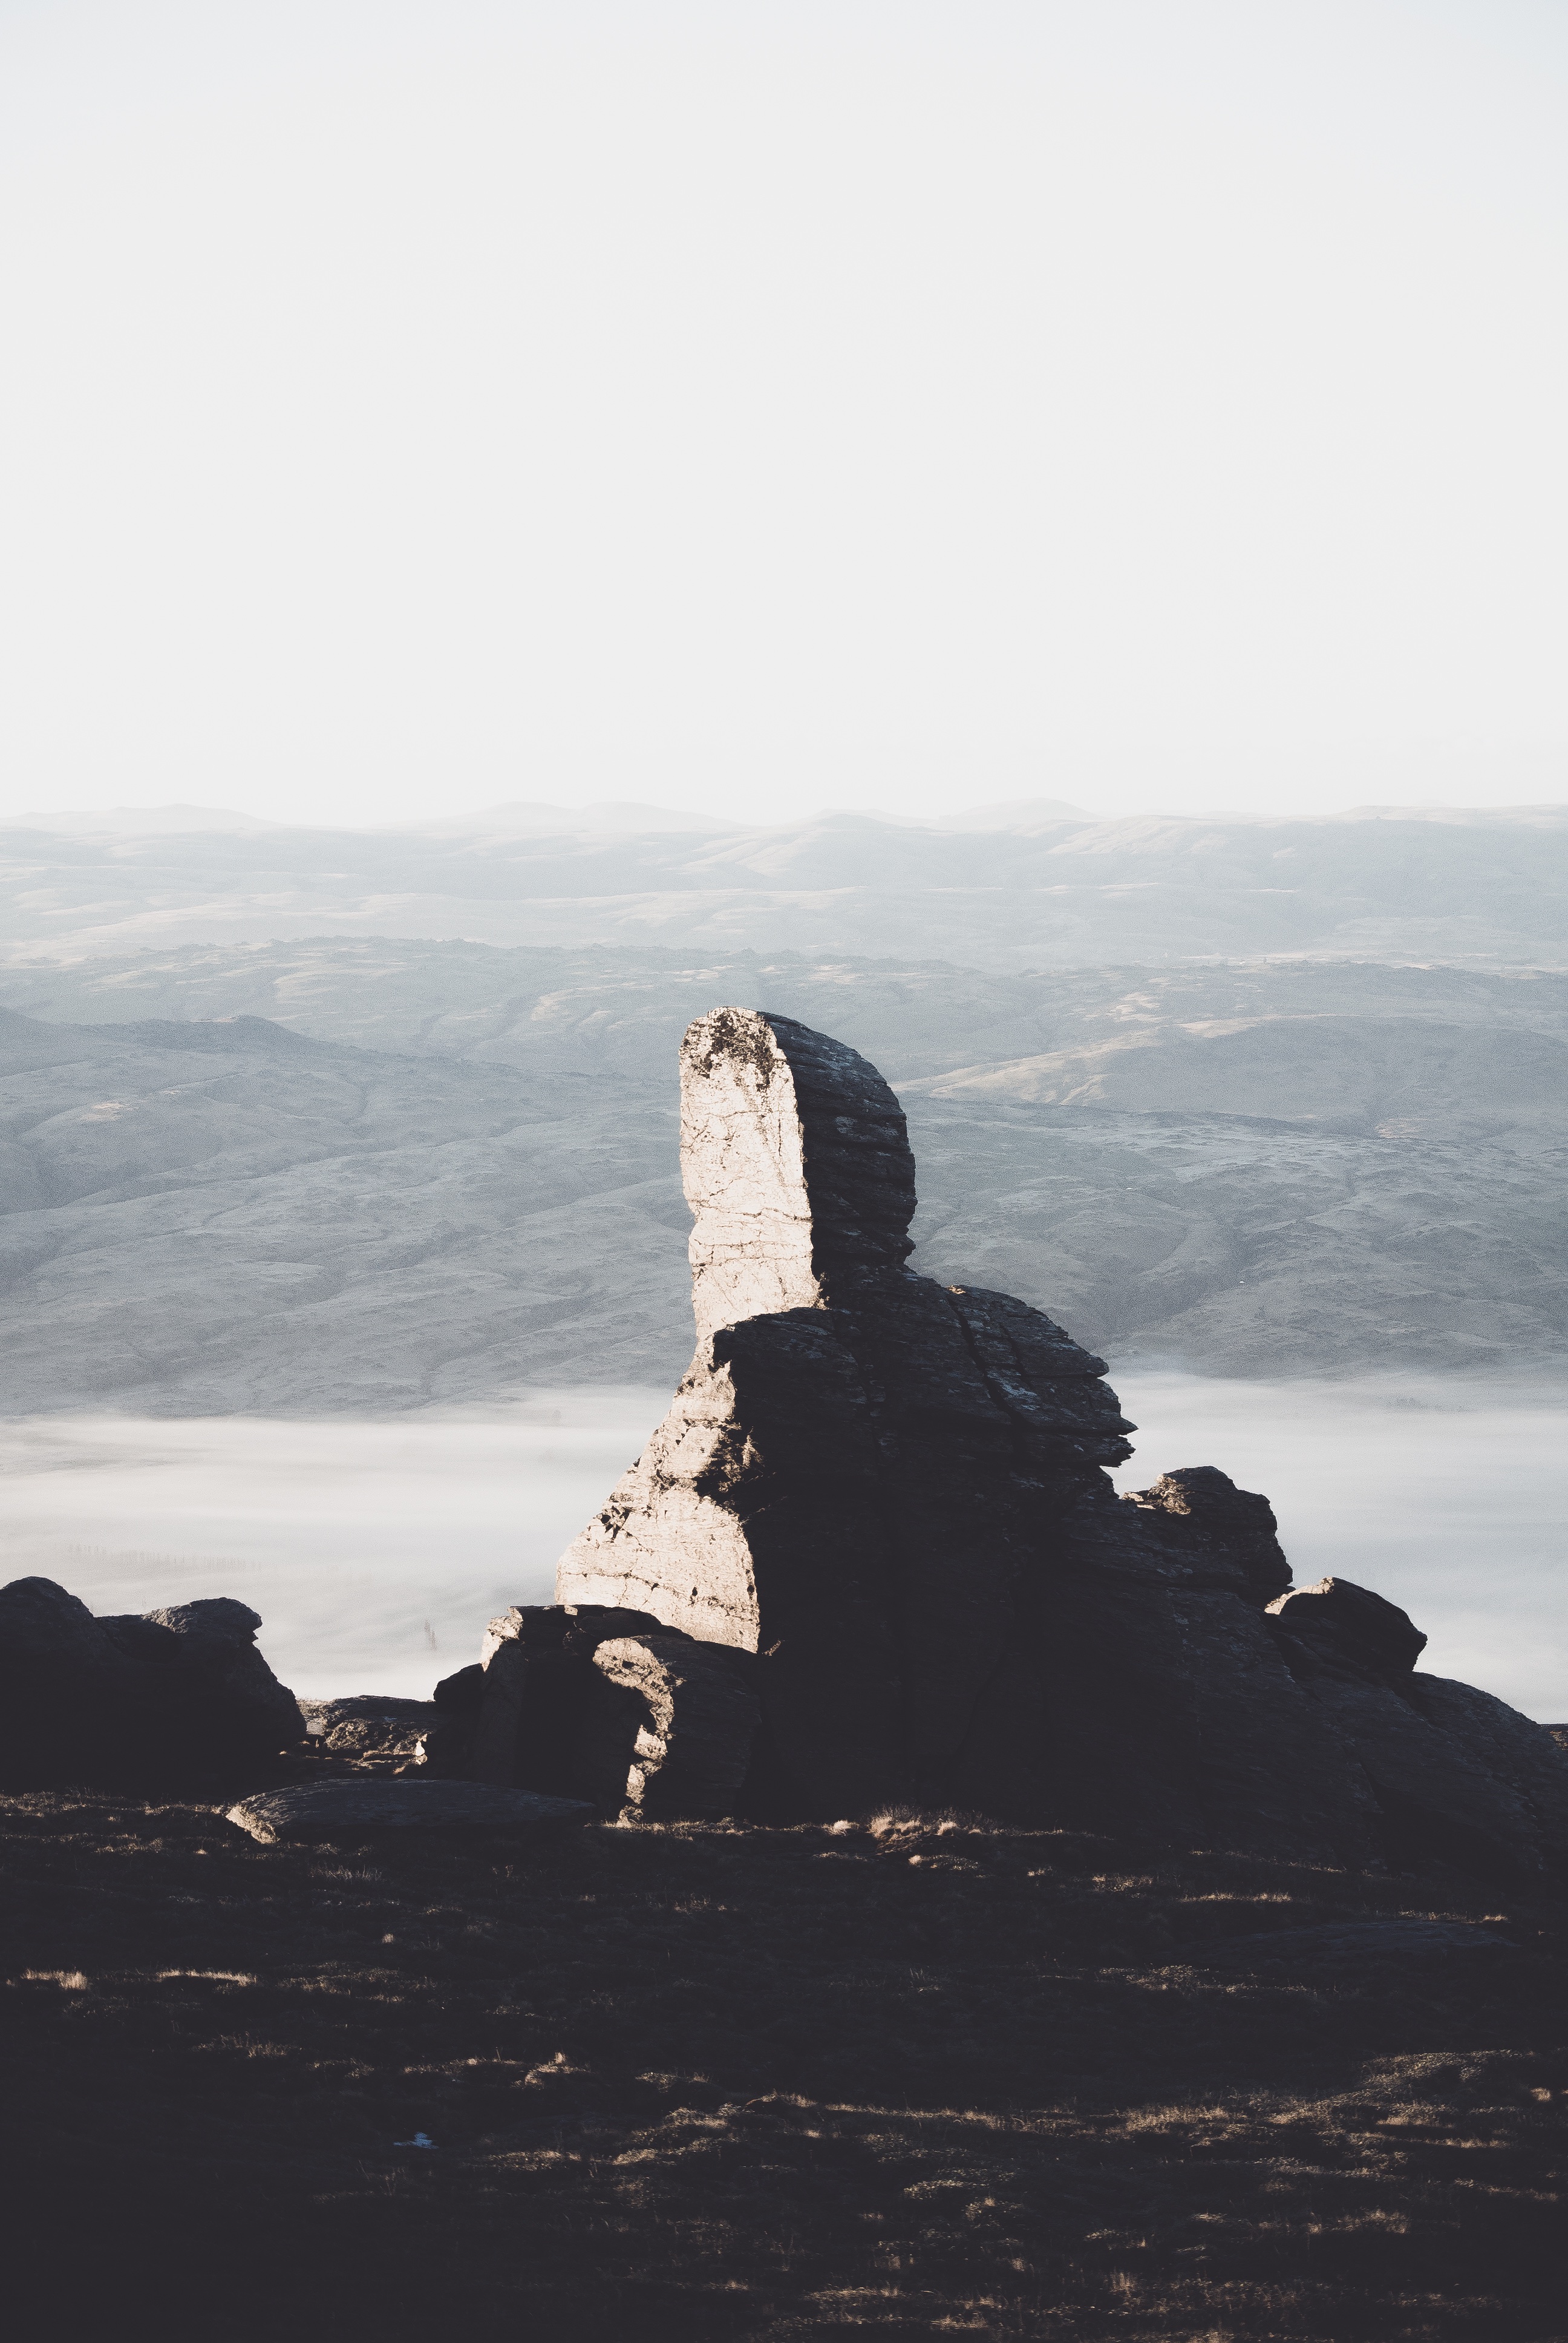
beach, sea, coast, water, sand, rock, ocean, horizon, mountain, snow, cloud, shore, wave, cliff, ice, reflection, tower, bay, terrain, material, summit, geology, cape, landform